RTC Transit

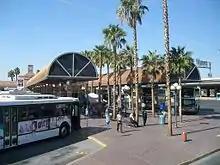
The Downtown Transportation Center

On October 27, 2005, CAT added a fleet of double decker buses on The Strip Route. The route is now called "The Deuce".